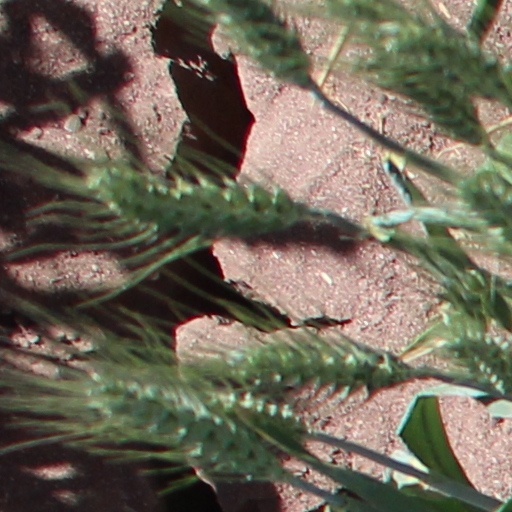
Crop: wheat